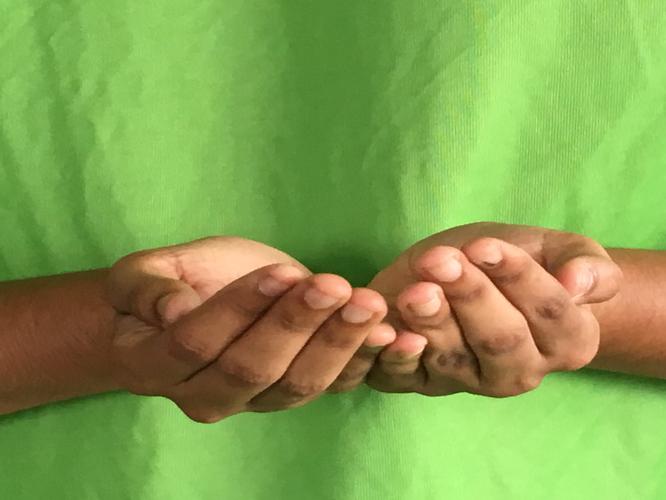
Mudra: Pushpaputa
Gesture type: double_hand